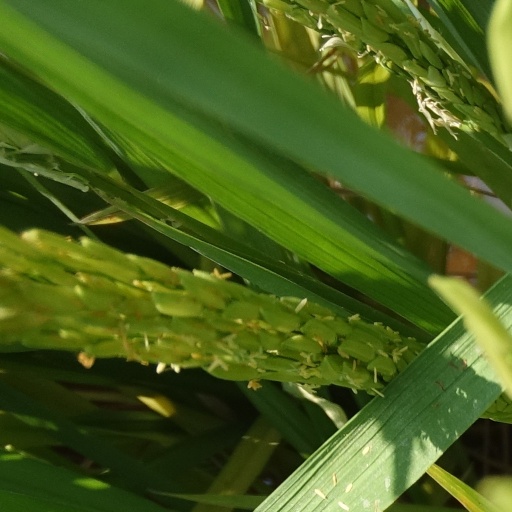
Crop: rice